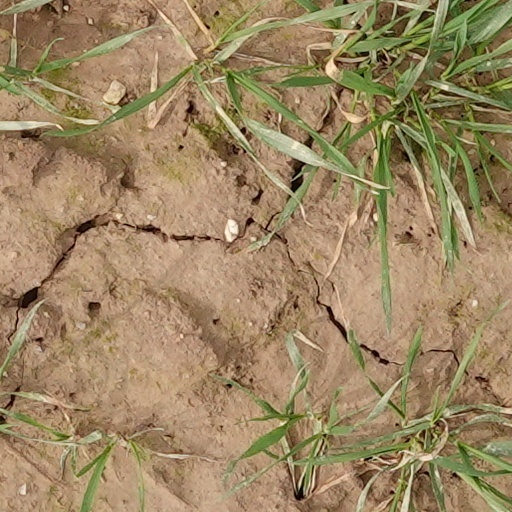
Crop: wheat